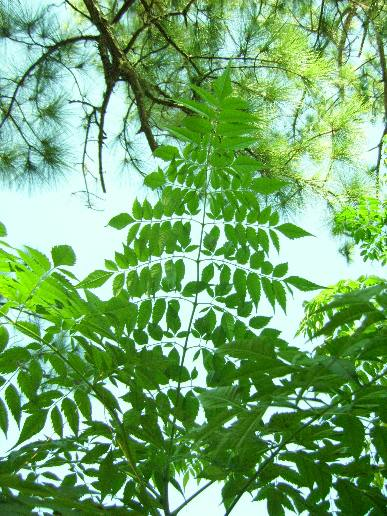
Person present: No